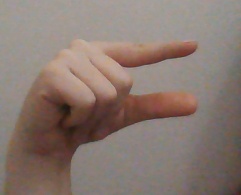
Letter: dal